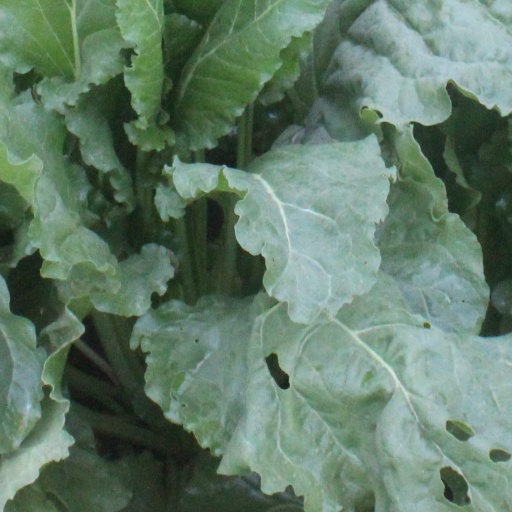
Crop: sugar beet